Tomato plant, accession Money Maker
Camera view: bottom (45 deg); turntable rotation: 90 degrees
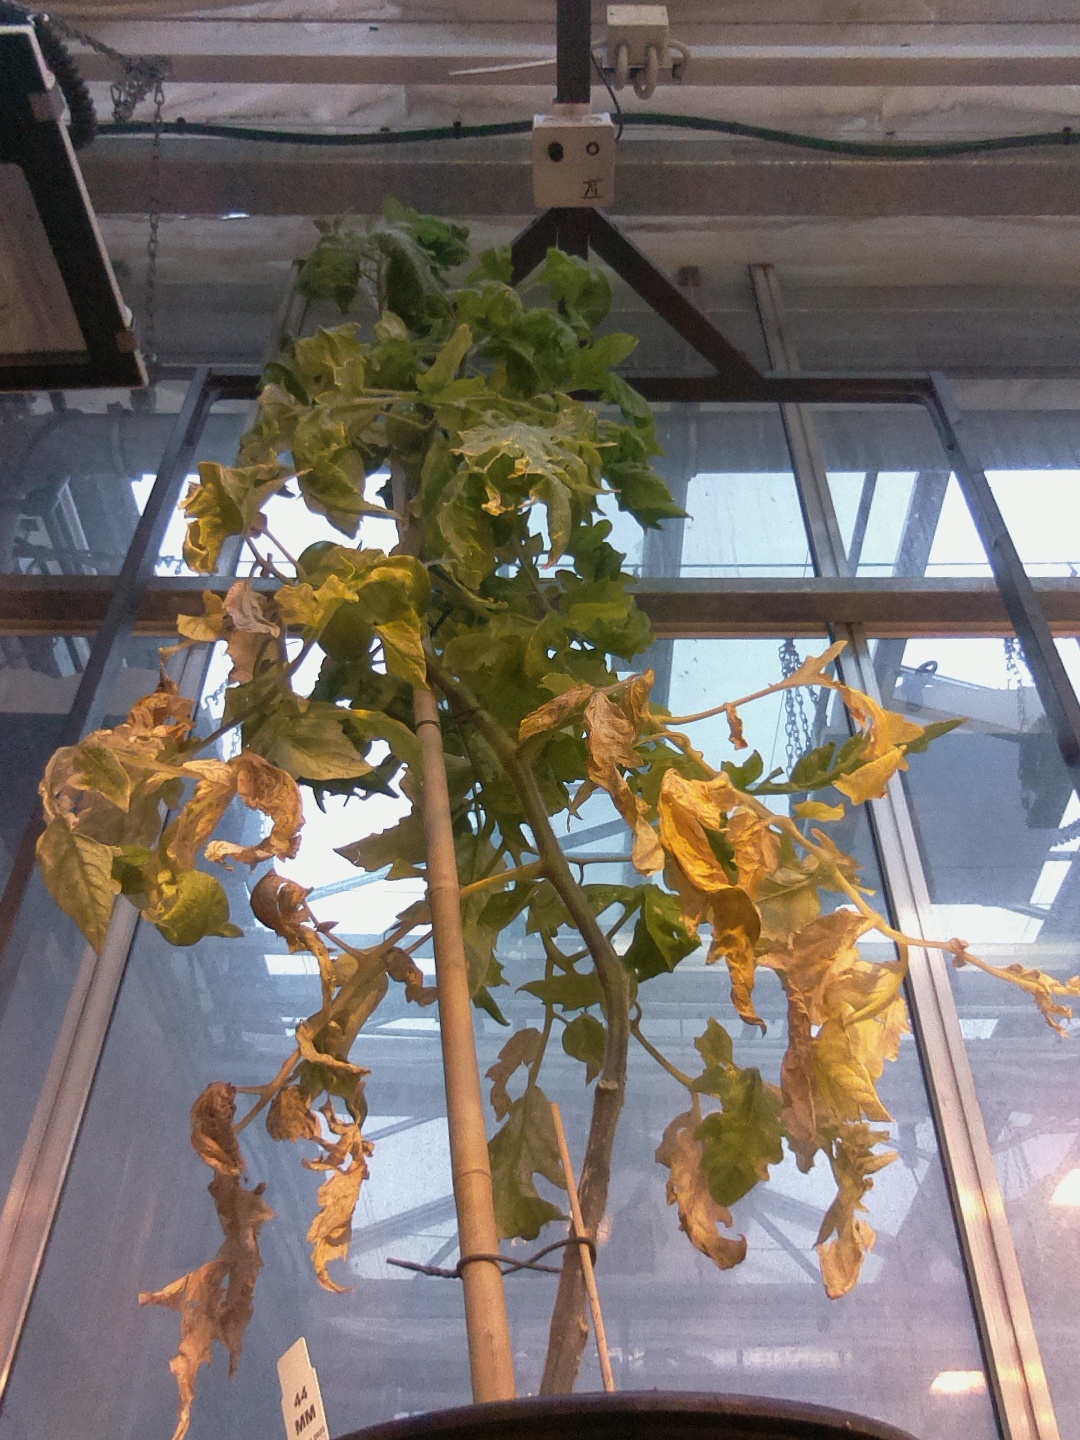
BBCH growth stage 79: 90% -100% of final fruit size